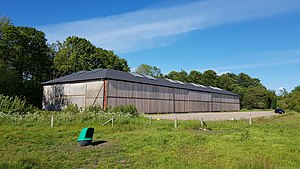
Luftskibsbasen i Tønder / Bygningerne
Den endnu bestående flyhangar
Tønder luftskibsbases flyhangar
Luftskibsbasen i Tønder eller det officielle tyske navn V. Marine-Luftschiff-Detachement Tondern blev efter forslag den 16. september 1914 fra det tyske krigsministerium opført et par km nord for Tønder som Tysklands nordligste lufthavn til den Kaiserliche Marines luftskibe.